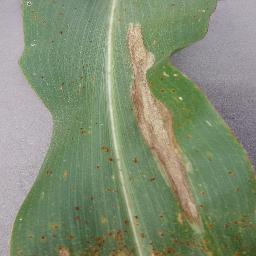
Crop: corn
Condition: (maize)_northern_blight